Santiago Bernabéu Stadium

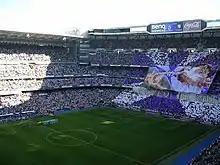
View of the stadium during the Madrid derby in the 2006–07 La Liga

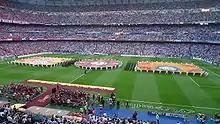
2010 UEFA Champions League final opening ceremony

As the club kept growing in all regards, thoughts for further changes to the stadium appeared. When Florentino Pérez became the president of the club, he launched a ""Master Plan"" with one goal: to improve the comfort of the Santiago Bernabéu and the quality of its facilities, and maximise revenue for the stadium.